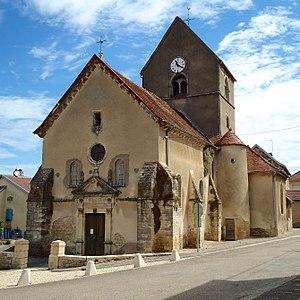
L'église de Purgerot
Purgerot est une commune française située dans le département de la Haute-Saône, en région Bourgogne-Franche-Comté.